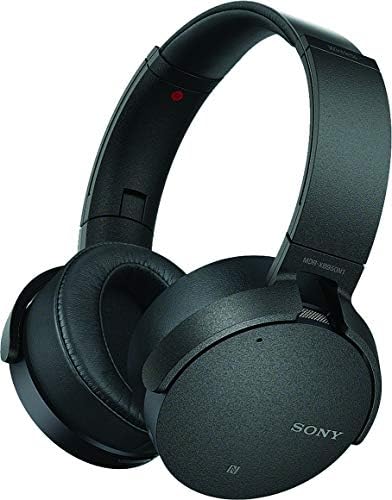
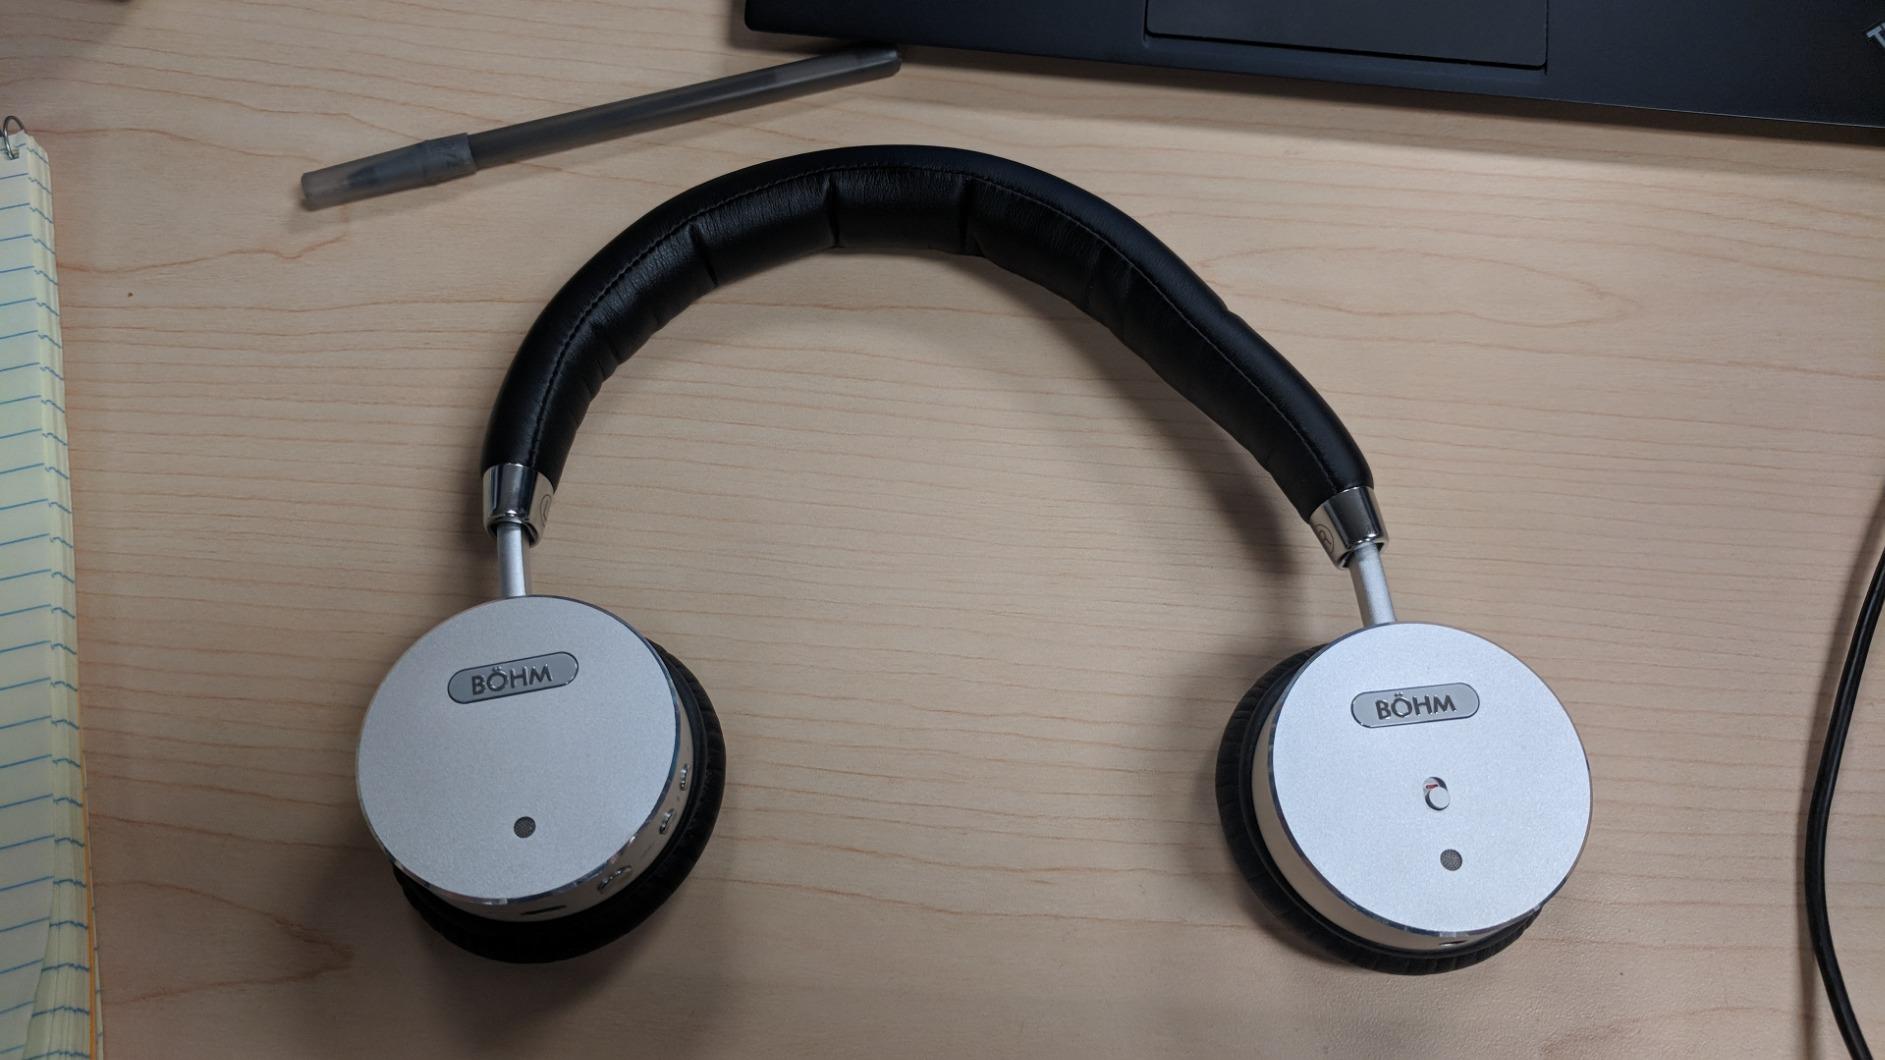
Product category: headphones
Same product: no